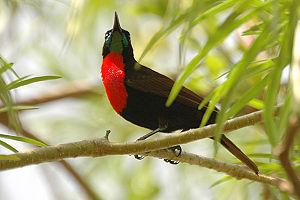
Chalcomitra est un genre d’oiseaux de la famille des Nectariniidae.